Woolamai Granite

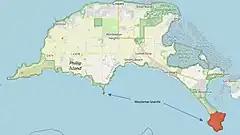
A map of the distribution of Woolamai Granite on Phillip Island

Woolamai Granite is a Devonian age rock formation found on Phillip Island, Victoria, Australia. The granite outcrops at the south-eastern corner of Phillips Island at Cape Woolamai and at Pyramid rock, midway along the southern coast.